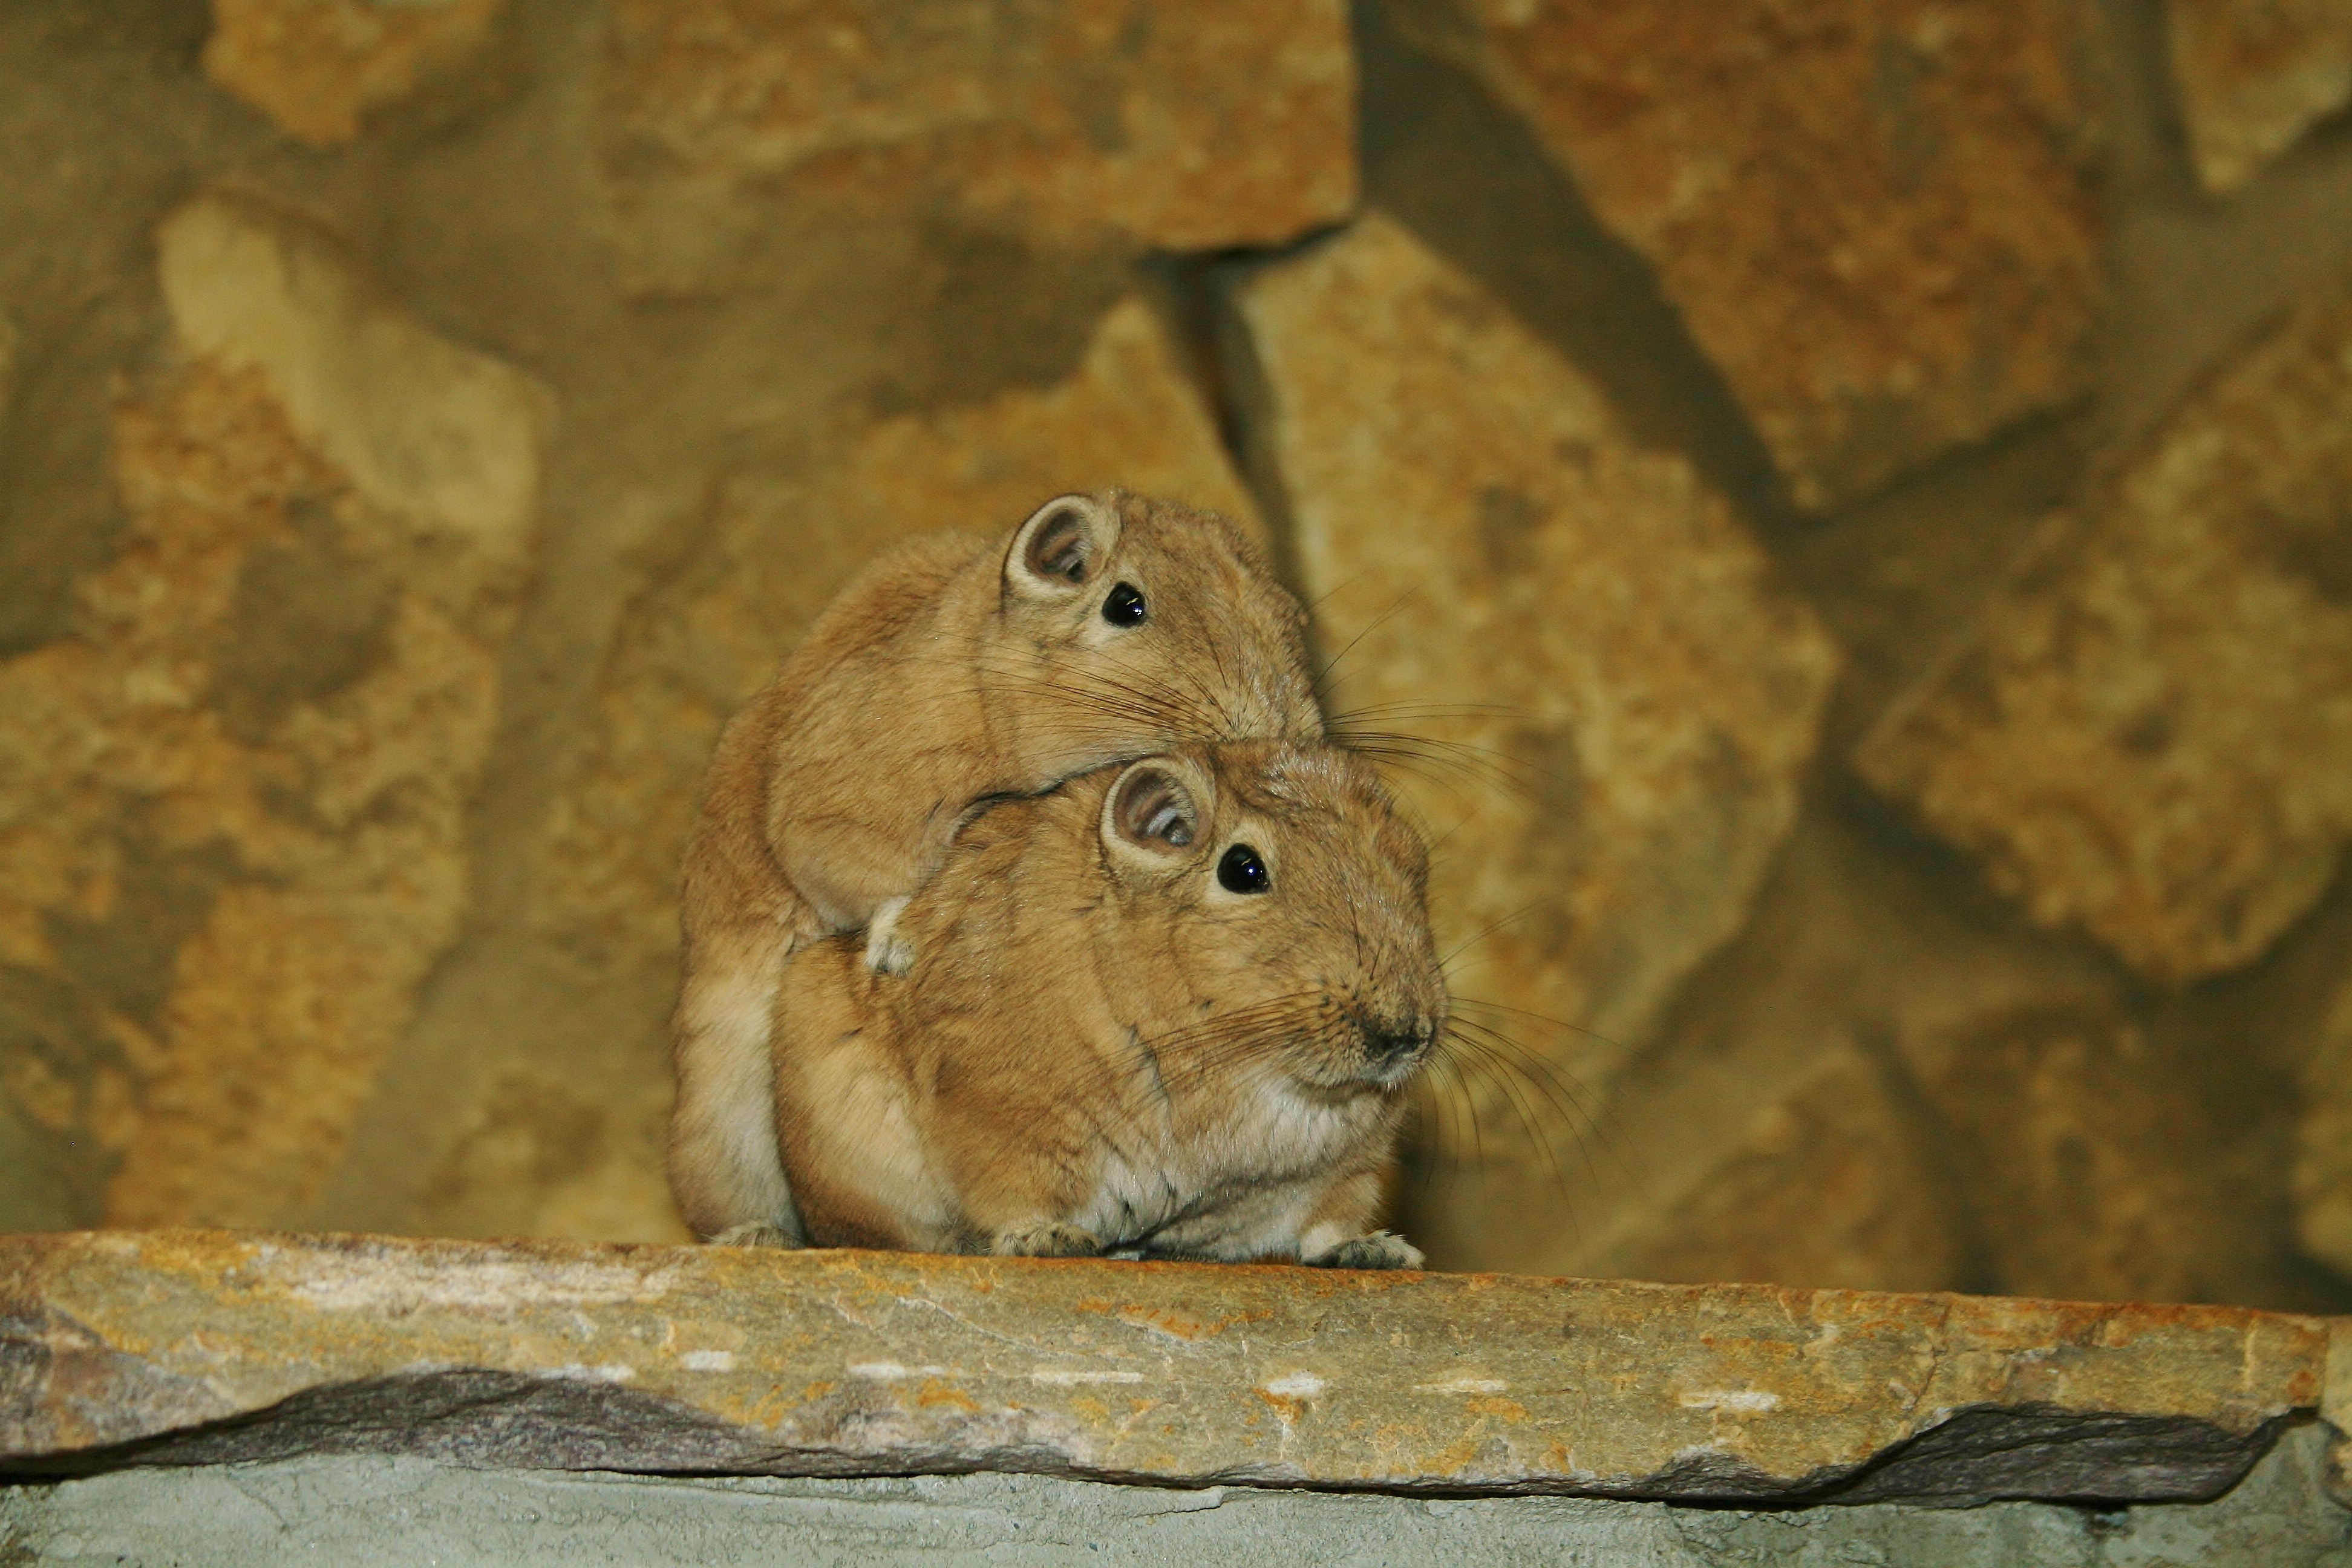
wildlife, mammal, rodent, fauna, rabbit, close up, whiskers, rodents, vertebrate, prairie dog, gerbil, degu, gerbils, artis netherlands